Question: Please indicate a possible affordance area of cup that can be used for holding
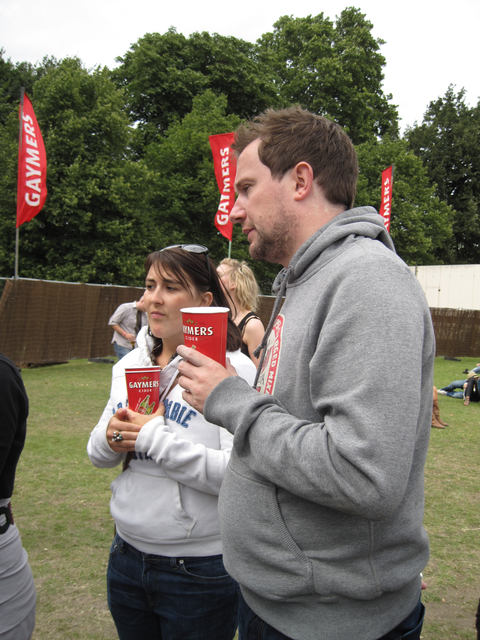
Answer: [167.5, 294.5, 234.5, 399.5]